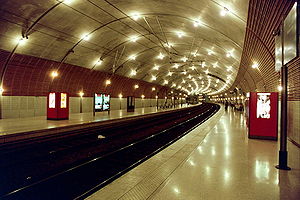
Gare de Monaco-Monte-Carlo
Stationens perroner og spor
Gare de Monaco–Monte-Carlo er i dag den eneste jernbanestation i bystaten Monaco, og ligger på Marseille–Ventimiglia-jernbanen. Da Monaco ikke har et nationalt jernbaneselskab, bliver stationen udelukkende betjent af det franske SNCF.